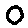
Label: 0